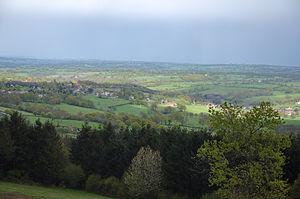
Photo prise du Panorama des côtes Matras. Région à l'ouest de Moulins. On distingue, au centre de la photo, le village de NOYANT (canton de Souvigny, arrondissement de Moulins). La course des nuages d'Avril, fait jouer les couleurs sur la terre Bourbonnaise.
Le Bocage bourbonnais est une région naturelle de France située au nord du Massif central, à l'ouest du département de l'Allier. Le pays doit son nom à l'ancienne province française du Bourbonnais.
Noyant-d'Allier est une commune française, située dans le département de l'Allier en région Auvergne-Rhône-Alpes.